Heino Eller

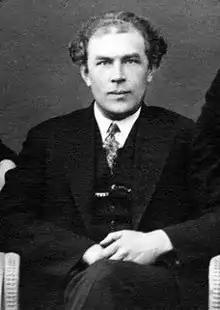
Eller in 1930s

Heino Eller (7 March 188716 June 1970) was an Estonian composer and pedagogue, known as the founder of contemporary Estonian symphonic music.